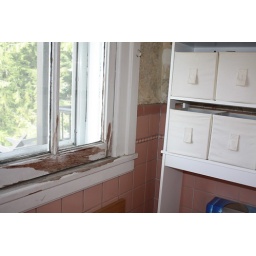
window in bathroom